Chuck Schumer

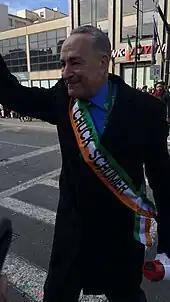
Schumer at the Binghamton St. Patrick's Day Parade on March 5, 2016

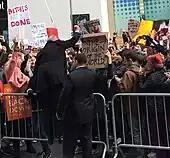
Schumer attended an anti-Trump march in New York City on January 21, 2017.

Schumer prides himself on visiting each of New York's 62 counties every year and has done so in each of the years he has served in the Senate, the only New York senator to have done so. He has a reputation for focusing on local issues important to average New Yorkers not normally associated with United States senators, ranging from tourism to local taxes to job creation. When it was revealed that Adidas planned to end its contract for the manufacture of NBA jerseys with American Classic Outfitters, an upstate New York apparel company, and outsource production overseas, Schumer blasted the company, citing the risk to 100 workers at the plant.